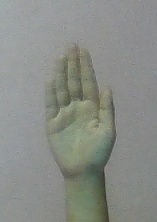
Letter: seen